George Herbert Palmer

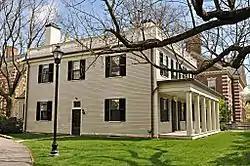
Dana-Palmer House, Harvard University

He said about ethics, "Right conduct consists in following one's conscience and doing one's duty for the sake of right and not for any ulterior purpose". He wished to, "burn the pictures of heaven and quench the fires of hell that men might do right for the sake of the right." It was stated in "The Harvard Crimson" that he was instrumental in the development of the character of the Philosophy department at Harvard, through his teaching methods and written works. He was particularly interested in classical literature and philosophy, as well as the poet George Herbert. Palmer enjoyed teaching and once said that he would gladly pay Harvard for the right. He was called the "Dean of teachers" for the manner in which he inspired students to become teachers.